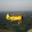
Label: airplane